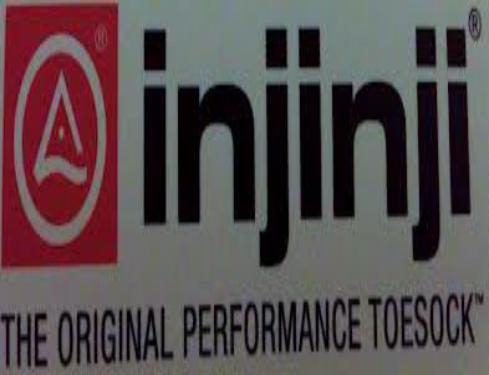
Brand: Injinji
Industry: Clothes